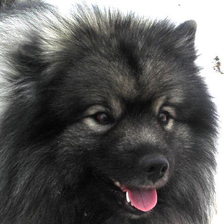
Species: dog
Breed: keeshond